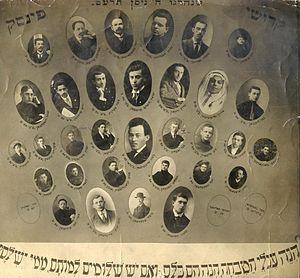
Les Pogroms en Biélorussie pendant la guerre civile russe sont des déferlements de violences qui se sont abattus sur la Biélorussie et visaient spécifiquement la population juive du pays. Ces pogroms, qui eurent lieu pendant la guerre civile russe et la guerre soviéto-polonaise, entre 1918 et 1922, se sont produits après deux vagues précédentes de pogroms : ceux des années 1880 consécutifs à l'assassinat du tzar Alexandre II et ceux des années 1905 et 1907 consécutifs à la révolution russe de 1905. Toutes les régions occidentales de l'Empire russe ont été frappées par des pogroms : l'Ukraine, la Biélorussie, les provinces occidentales de la Russie. La proportion de pogroms qui se déroulèrent en Biélorussie durant la période de 1918 à 1922 représenterait 14 % seulement du total ces mêmes époques, dans les lieux de concentration majeurs des Juifs dans l'empire russe, contre 78 % en Ukraine et 8 % en Russie occidentale.
Le massacre de Pinsk, parfois dénommé le pogrom de Pinsk, est le nom donné au meurtre de trente-cinq résidents juifs de Pinsk — aujourd'hui en Biélorussie —, pris en otages par l'armée polonaise après la prise de la ville en avril 1919, durant les premières phases de la guerre russo-polonaise. Les Juifs sont arrêtés au cours d'une réunion. L'officier polonais responsable ayant ouï-dire que la réunion était un meeting bolchévique, ordonne l'exécution des suspects sans procès. Sa décision est défendue par ses supérieurs hiérarchiques dans l'armée polonaise, mais est amplement condamnée par l'opinion publique internationale.